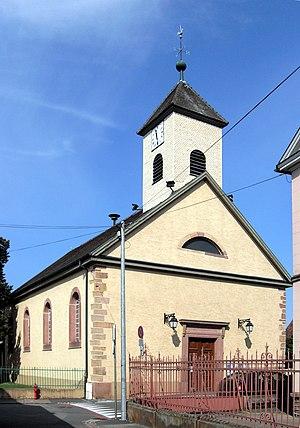
L'église Saint-Joseph à Sundhoffen
Sundhoffen est une commune française située dans le département du Haut-Rhin, en région Grand Est.